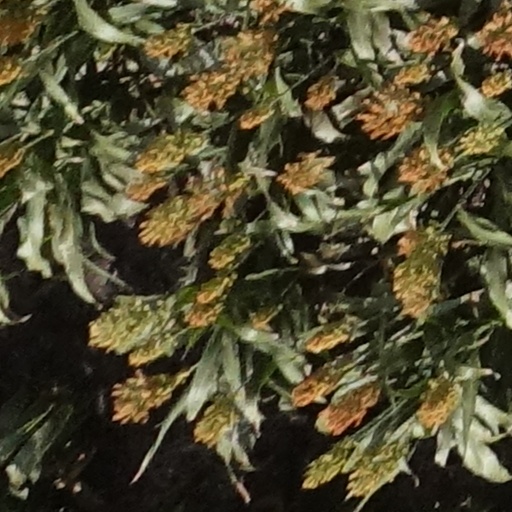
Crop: sorghum